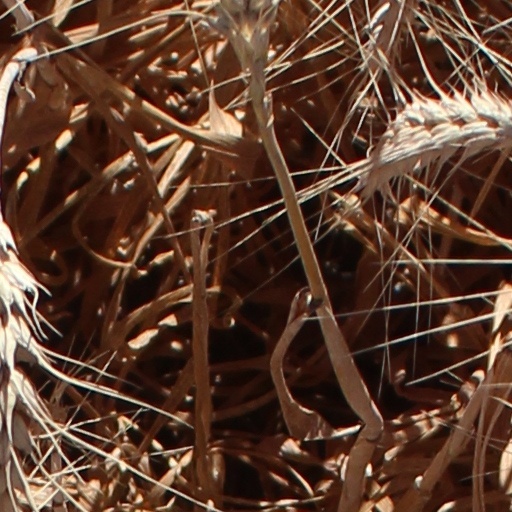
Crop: wheat